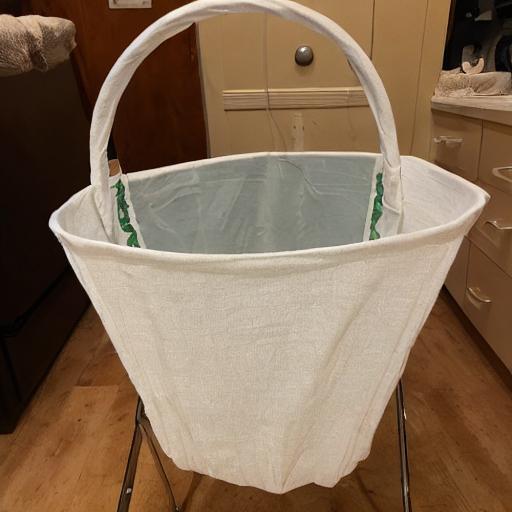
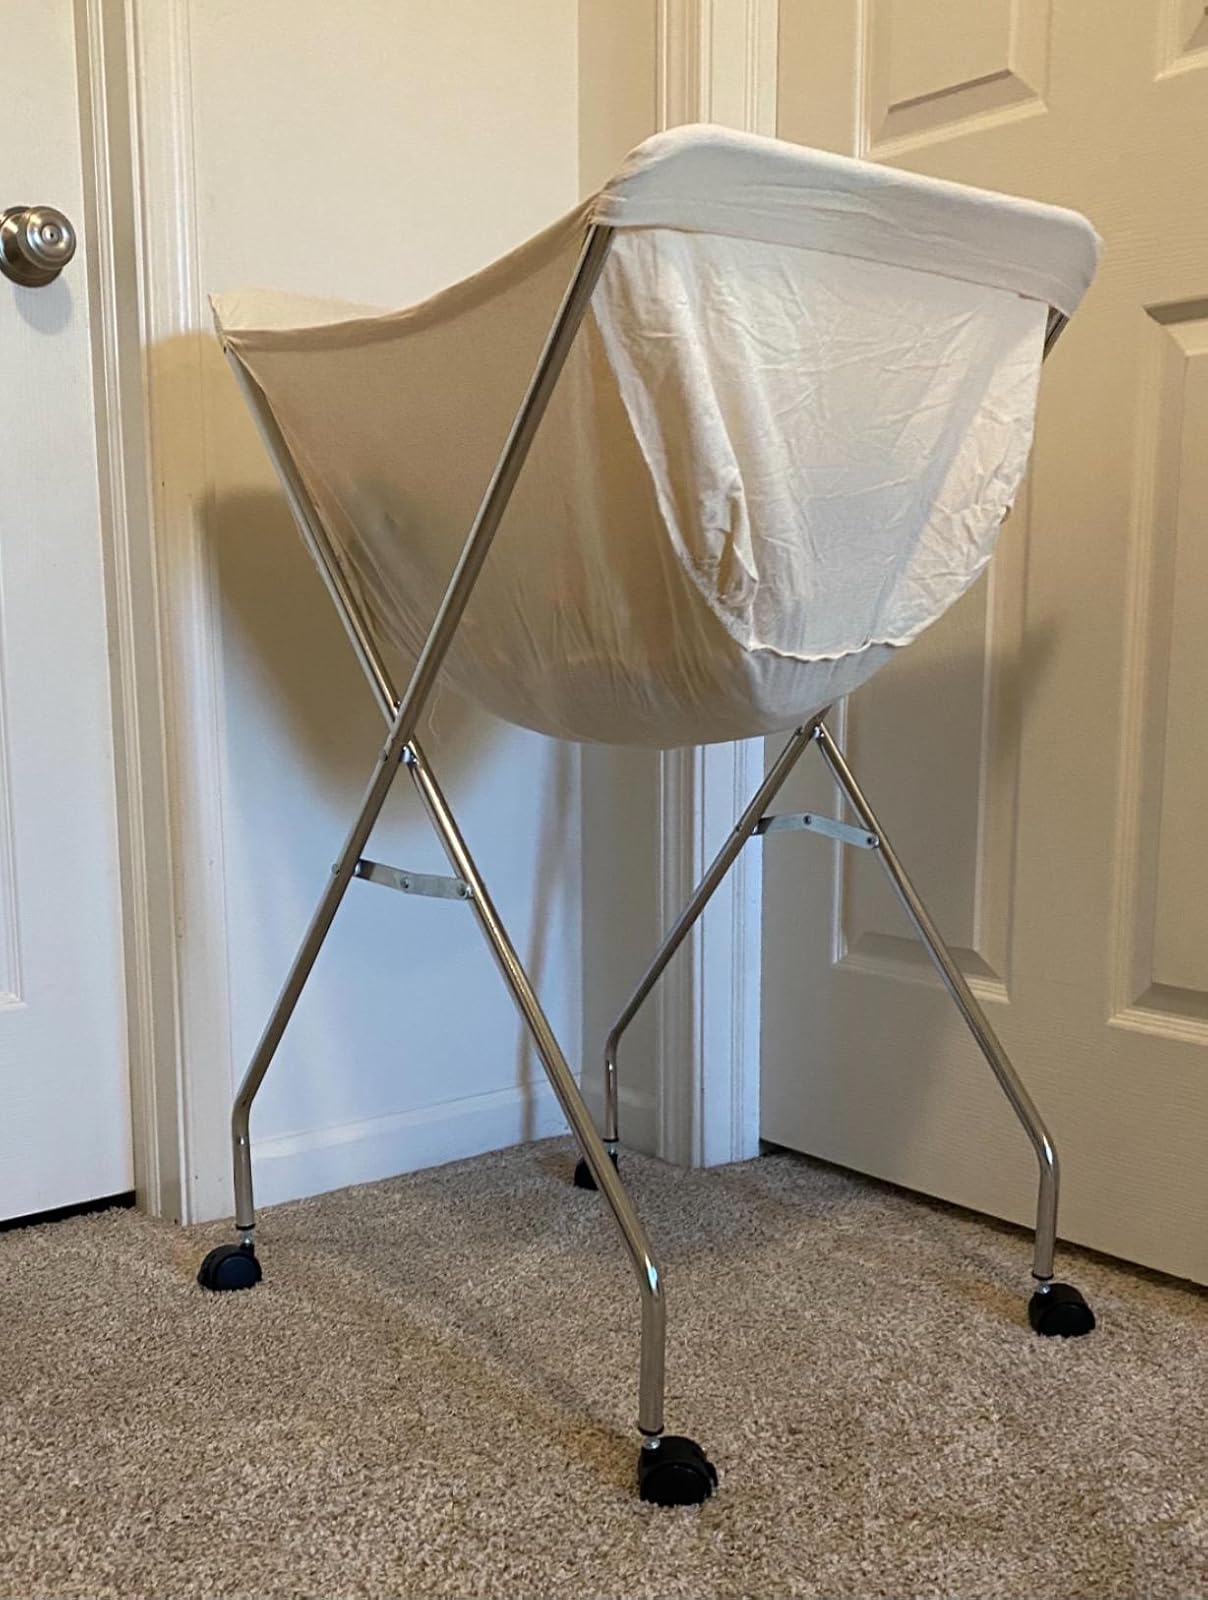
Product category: items_hamper
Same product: no